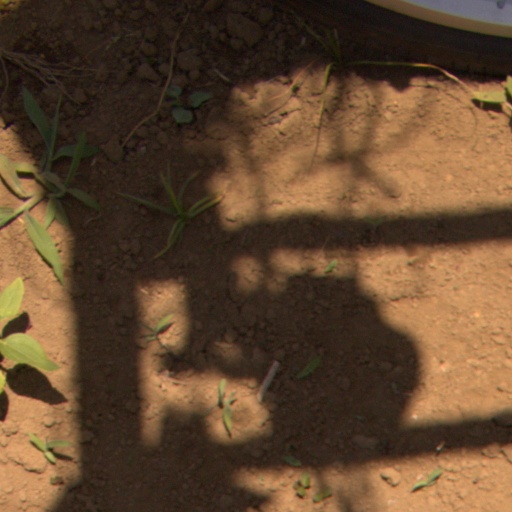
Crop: Jerusalem artichoke